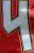
Number: 4